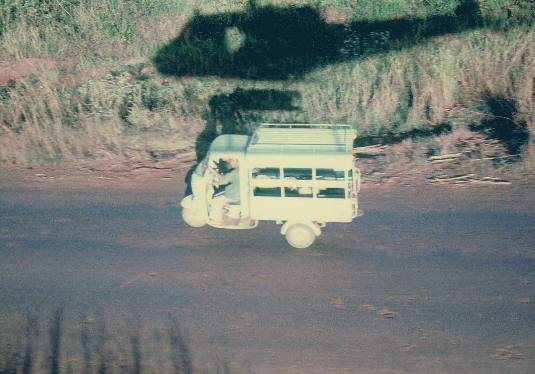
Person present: No